Belenois aurota

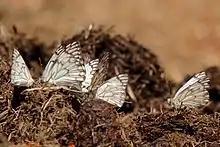
"B. a. aurota" on white rhino dung in Tswalu Kalahari Reserve, South Africa

The species lives in Sri Lanka, the Himalayas from Kashmir to Sikkim at elevations below , and through the plains to southern India. In the Nilgiris observed up to (George Hampson). To the west it spreads through Persia and Arabia to East Africa. The species occurs over the greater part of Sub-Saharan Africa.